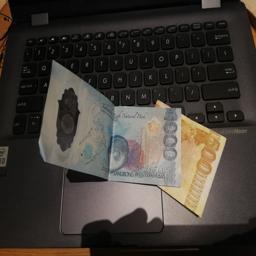
Label: 1000_New_Back